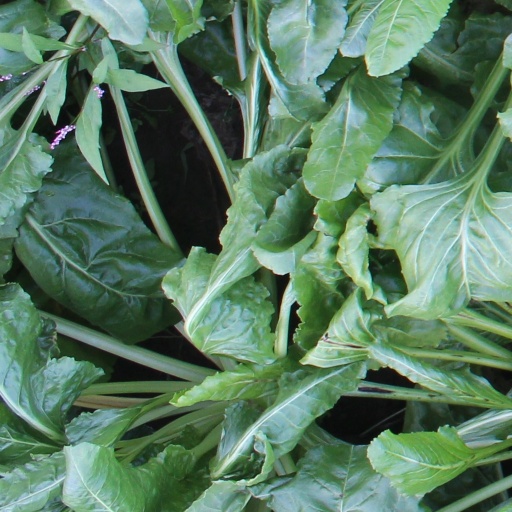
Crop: sugar beet